Margaret Coke, Countess of Leicester

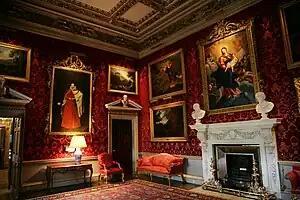
Holkham Hall interior

Margaret Coke, Countess of Leicester ("née" Tufton"," 16 June 1700 – 28 February 1775), also "suo jure" 19th Baroness de Clifford, was a British noblewoman and peeress.